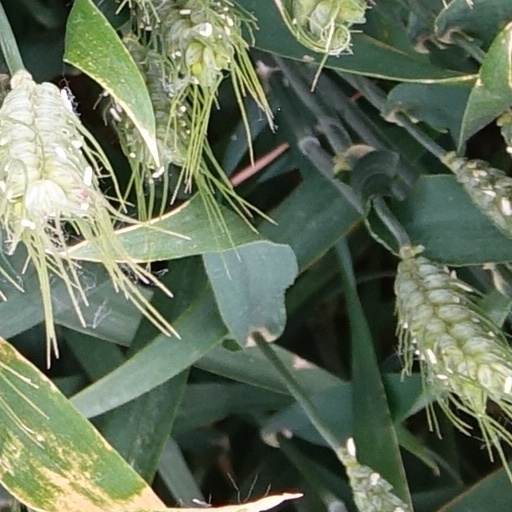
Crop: wheat